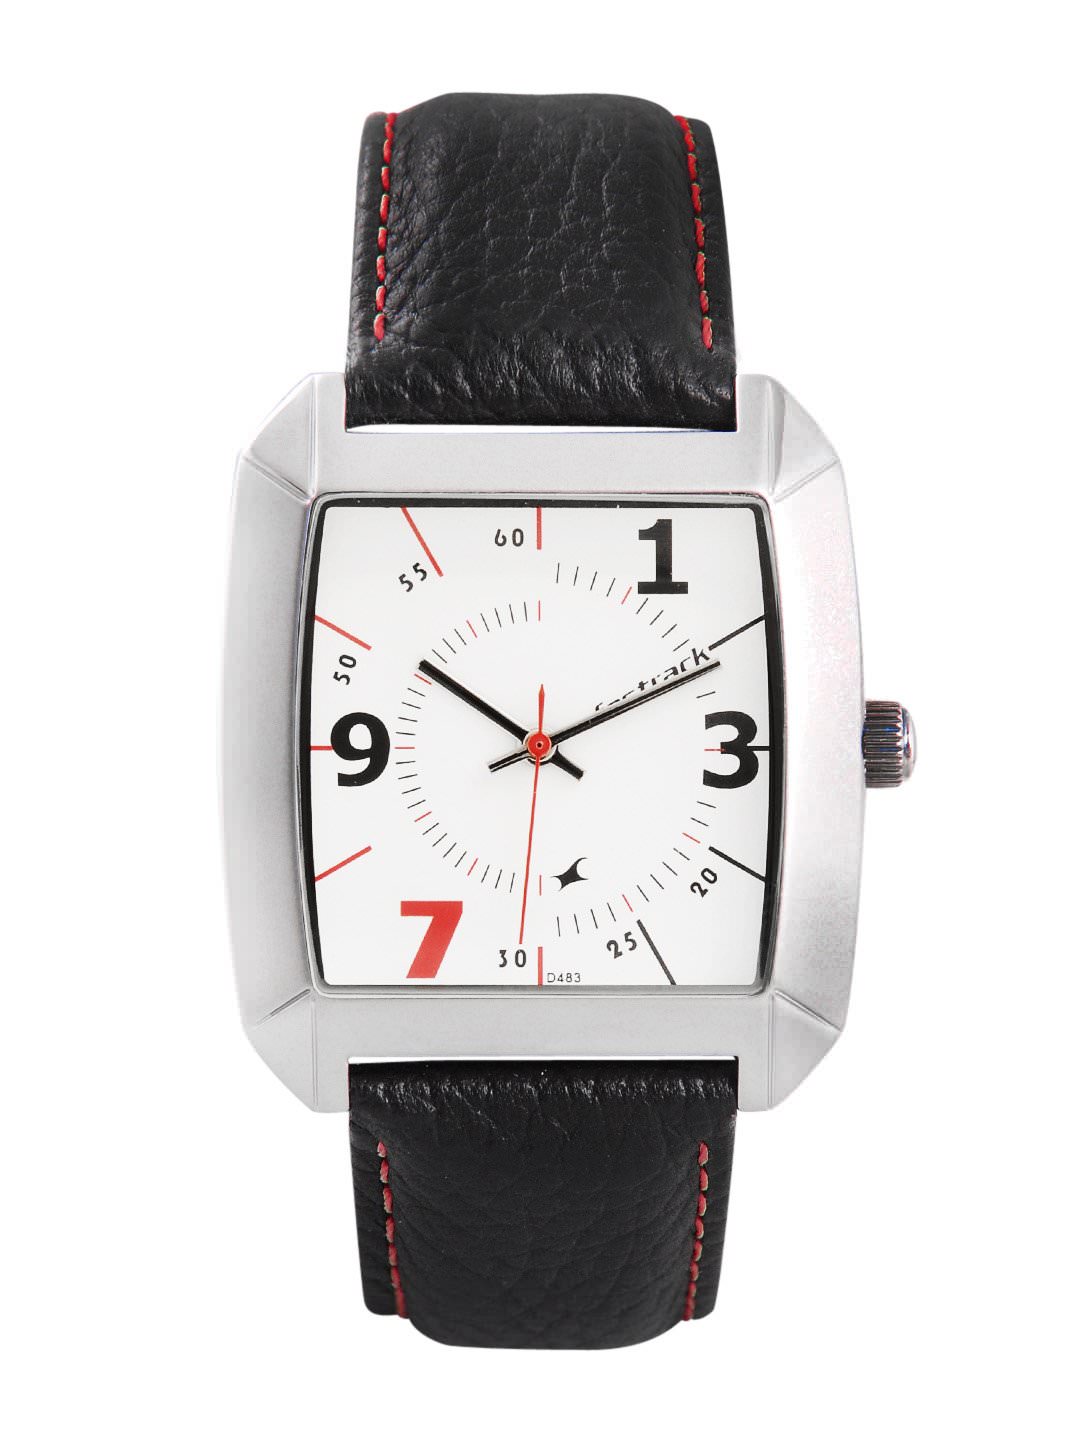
Fastrack Men White Dial  Watch
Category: Accessories / Watches / Watches
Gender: Men
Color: Black
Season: Winter 2016
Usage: Casual